Rustication (architecture)

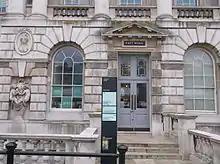
Courtyard of Somerset House in London, mostly smooth-faced "V" joints, but with vermiculated square blocks around the Gibbs surround to the door

The Italians brought in to expand the Palace of Fontainebleau introduced the technique to France. Its spread to Germany and England took longer, but by about the end of the 16th century it had reached all parts of Europe. In his Banqueting House in London (1619), Inigo Jones gave a lightly rusticated surface texture to emphasize the blocks on both storeys, and to unify them behind his orders of pilasters and columns.